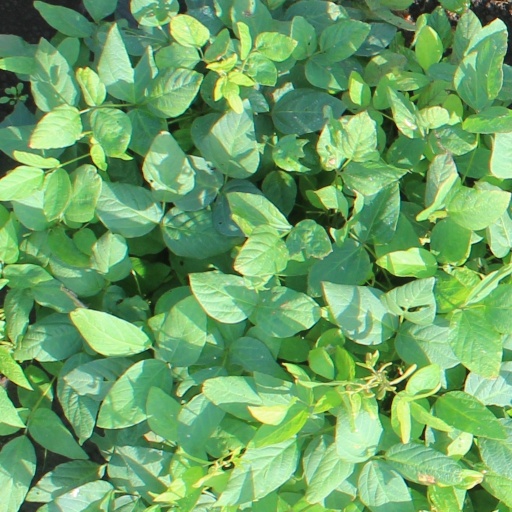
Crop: soybean